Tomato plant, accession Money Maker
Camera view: horizontal (90 deg, fisheye); turntable rotation: 270 degrees
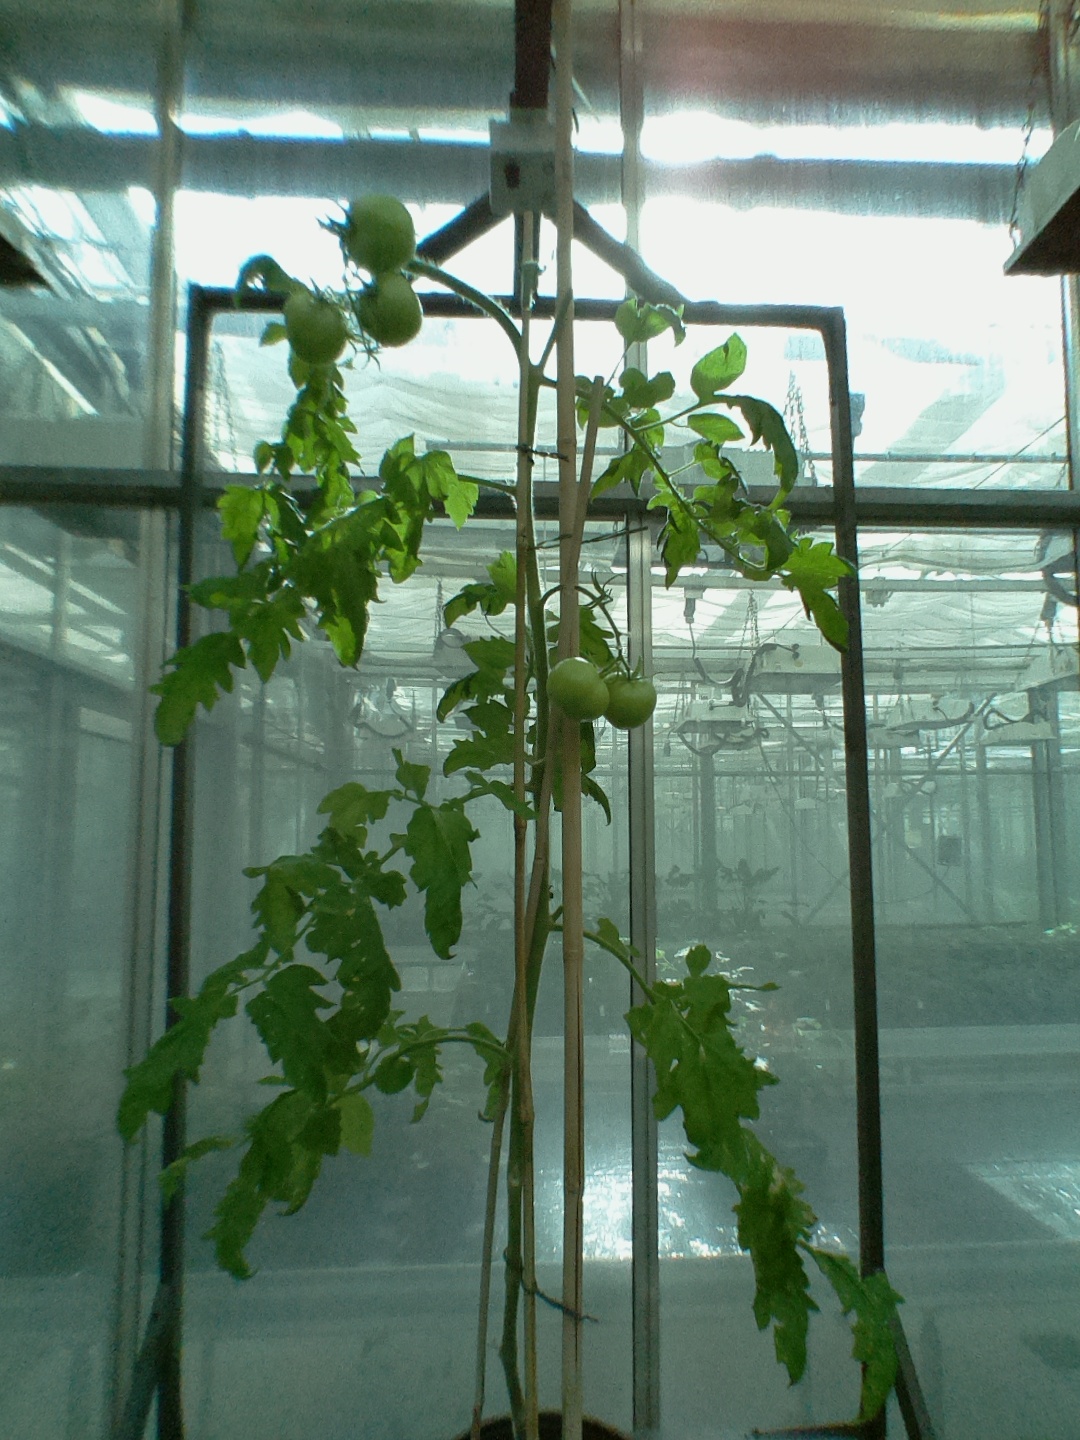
BBCH growth stage 77: 70%-80% of final fruit size